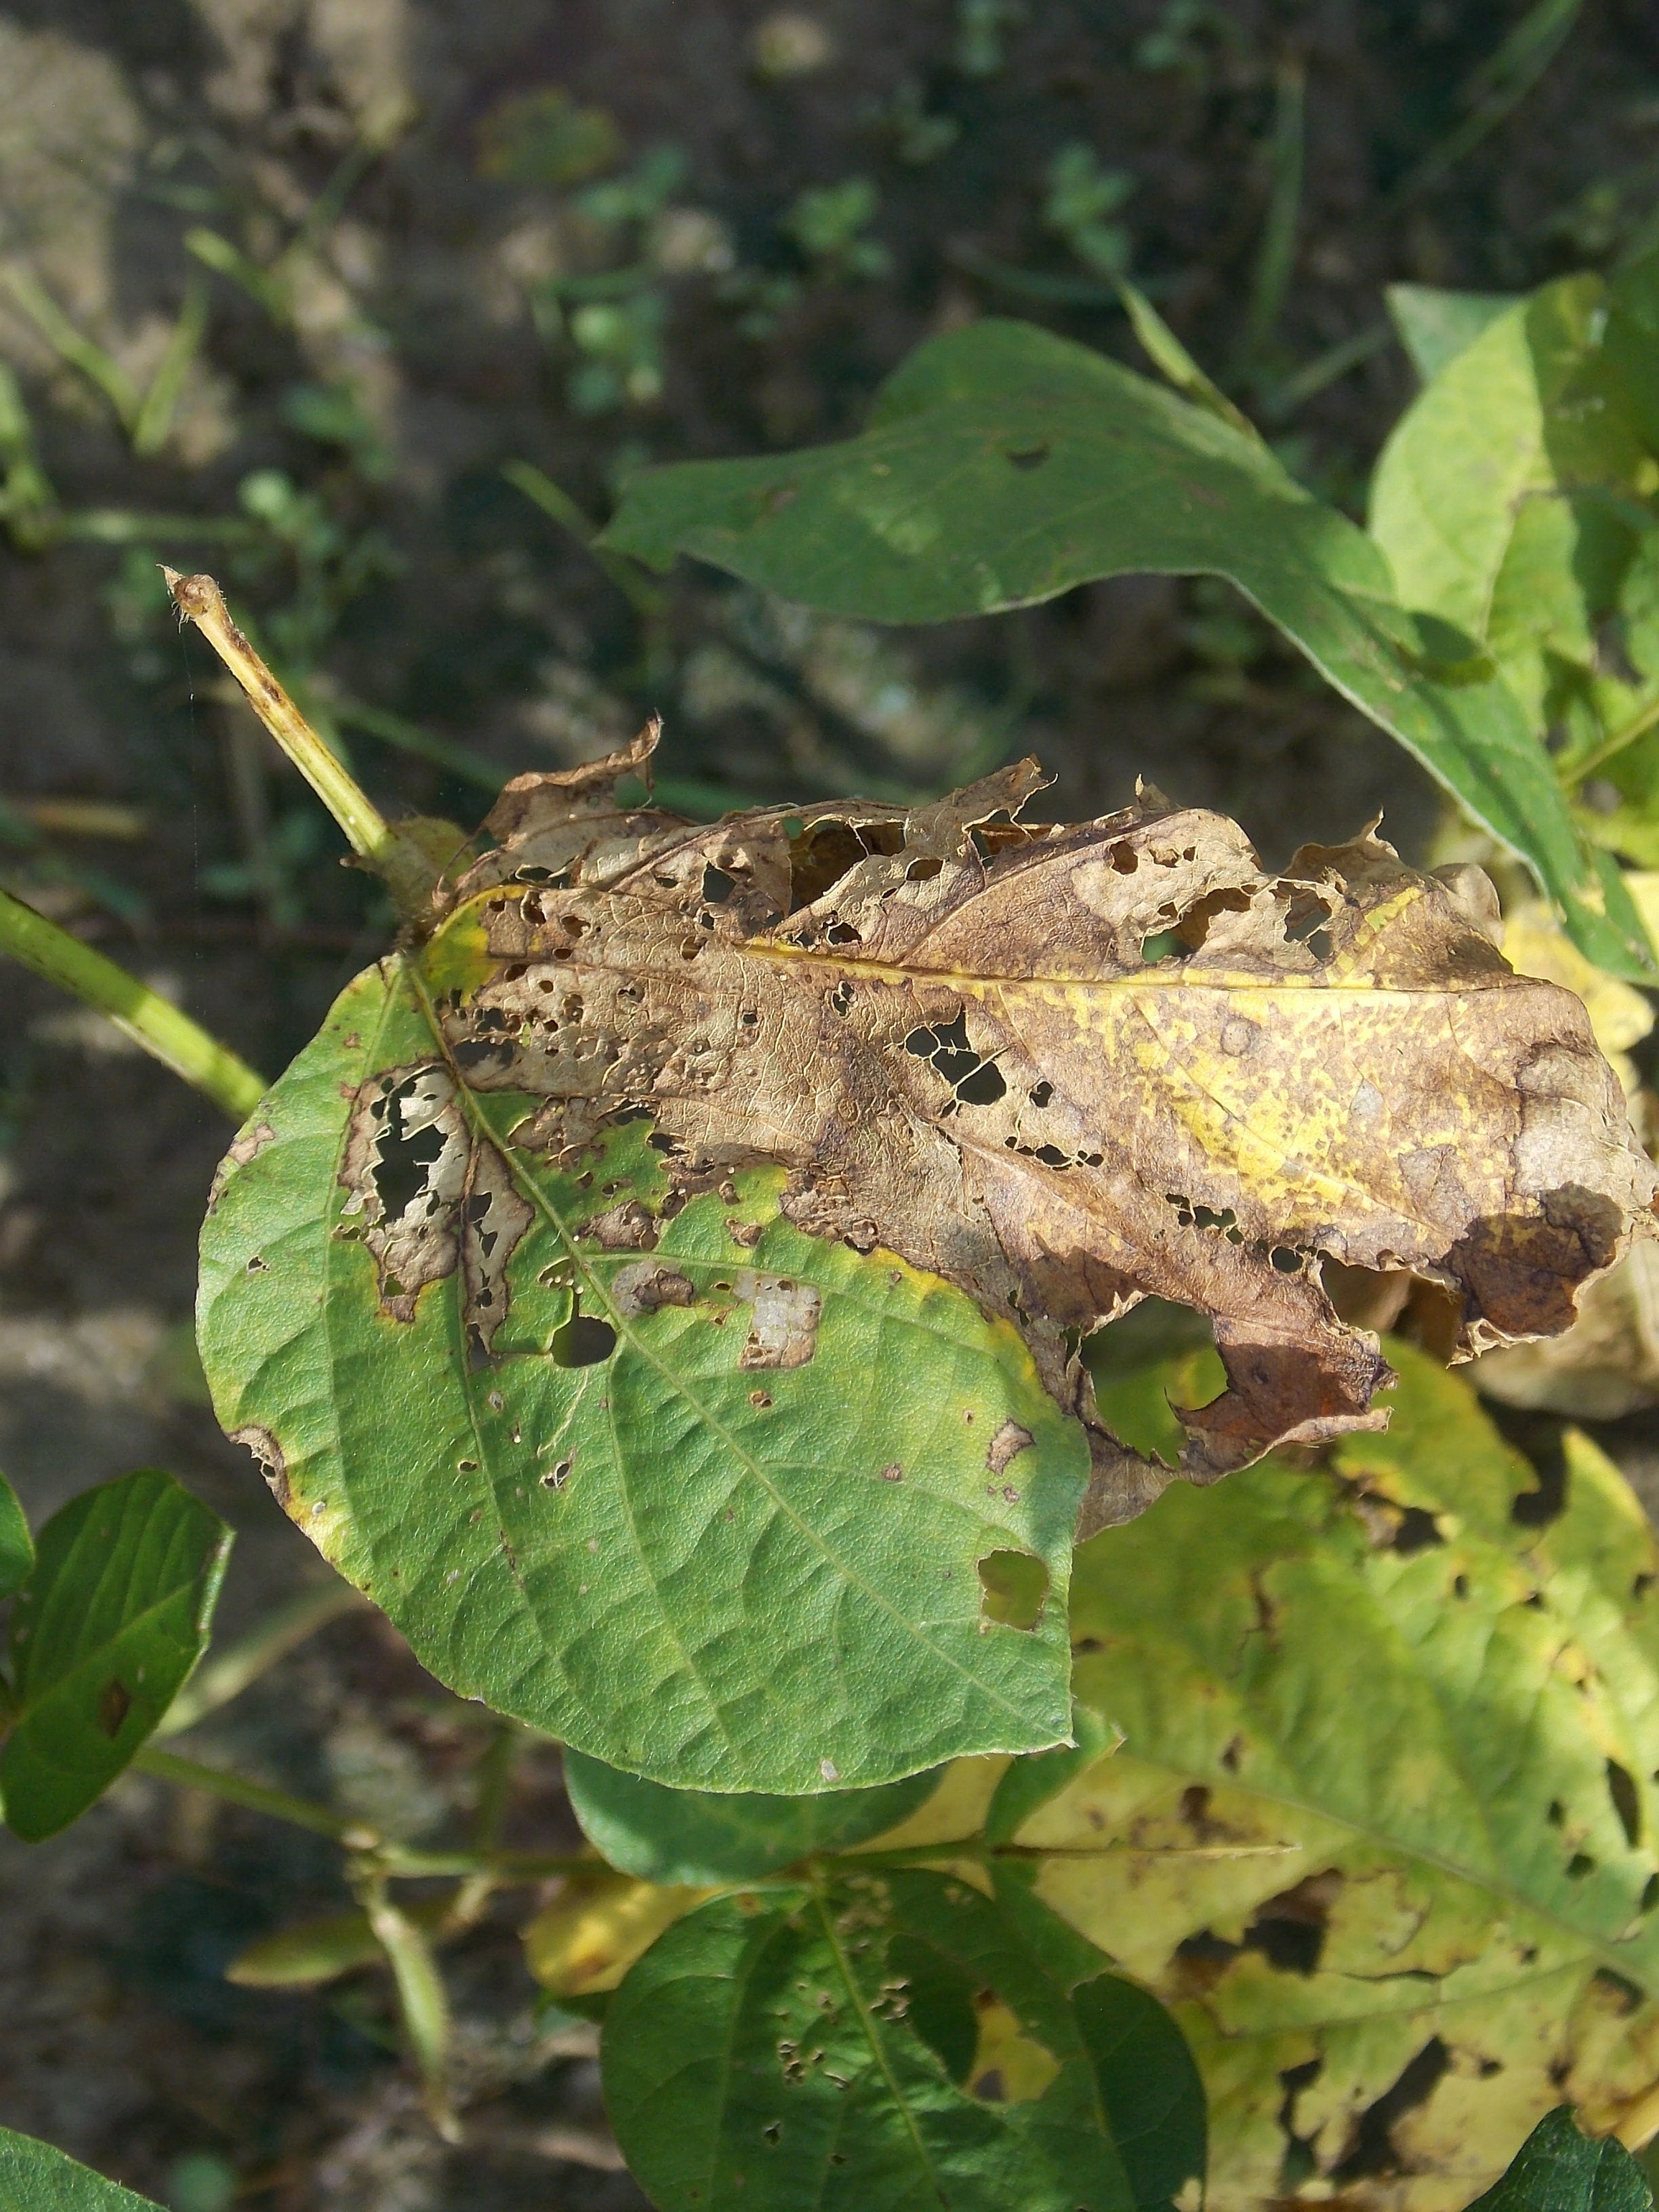
Label: Disease